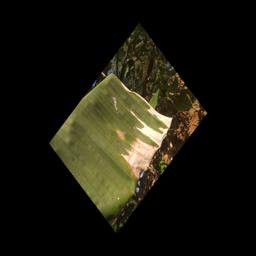
Label: MALBHOG LEAF